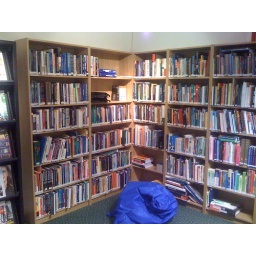
@Kega, Sassenheim. I was attending a review-meeting for a website design in our office library